Municipal horse

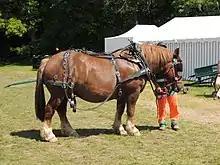
Touzic Ar Maner, Breton gelding, municipal horse of the Parc des Gayeulles in Rennes.

In France, a municipal horse is a horse utilized for various public service tasks on behalf of a local authority. This approach aligns with sustainable development and ecological solutions, as it aims to preserve the authenticity of the sites involved. The commune of Saint-Pierre-sur-Dives was a pioneer in this practice, introducing the mare "Uranie" in 1993. The commune of Trouville-sur-Mer organizes an annual congress and leads the national municipal horse commission. In 2012, the role of coachman formally defined, and this profession was officially registered in the . As of 2015, approximately 300 communes of France employed one or more municipal horses. Their duties are diverse, typically involving tourism, waste management, maintenance of green spaces, safety and prevention, or personal transport.